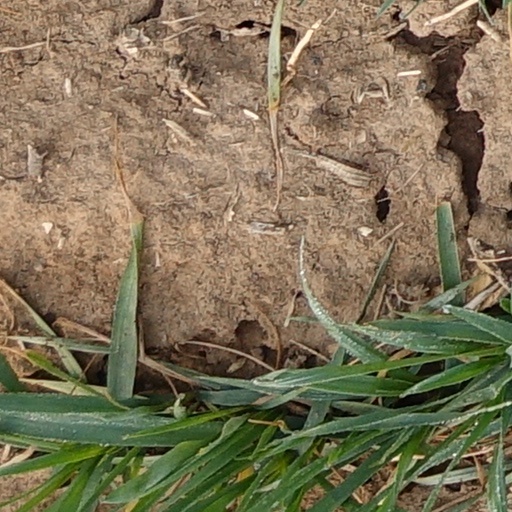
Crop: wheat